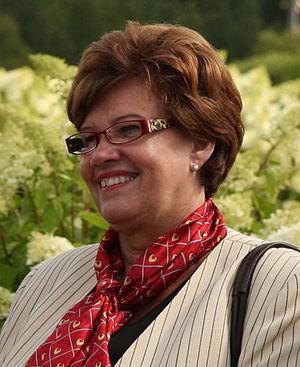
Sirkka-Liisa Anttila, est une femme politique finlandaise. Elle est la ministre de l’Agriculture et des Forêts du gouvernement Vanhanen II depuis le 19 avril 2007. Elle représente le Parti du centre. Elle conserve son poste au sein du gouvernement Kiviniemi, mais est exclue du gouvernement Katainen, formé en 2011, car son parti n'en fait pas partie.